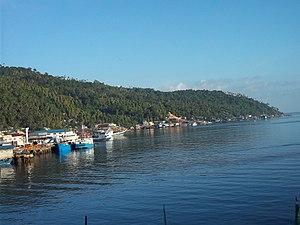
Les îles Anambas sont un petit archipel de l'Indonésie situé dans la mer de Chine du Sud, entre la péninsule Malaise et l'île de Bornéo. Parmi les autres îles, il y a notamment Tarempah et Jemaja Andriabu.